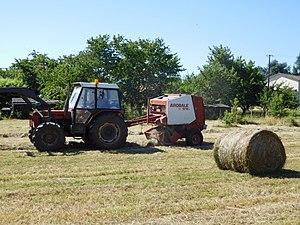
Tracteur Zetor 7745 avec ramasseuse-presse (botteleuse) à balles rondes Arobale 1212SA